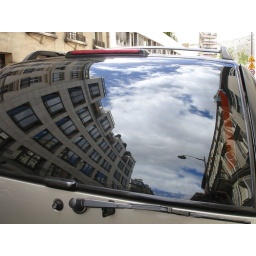
Reflexion in car window 2